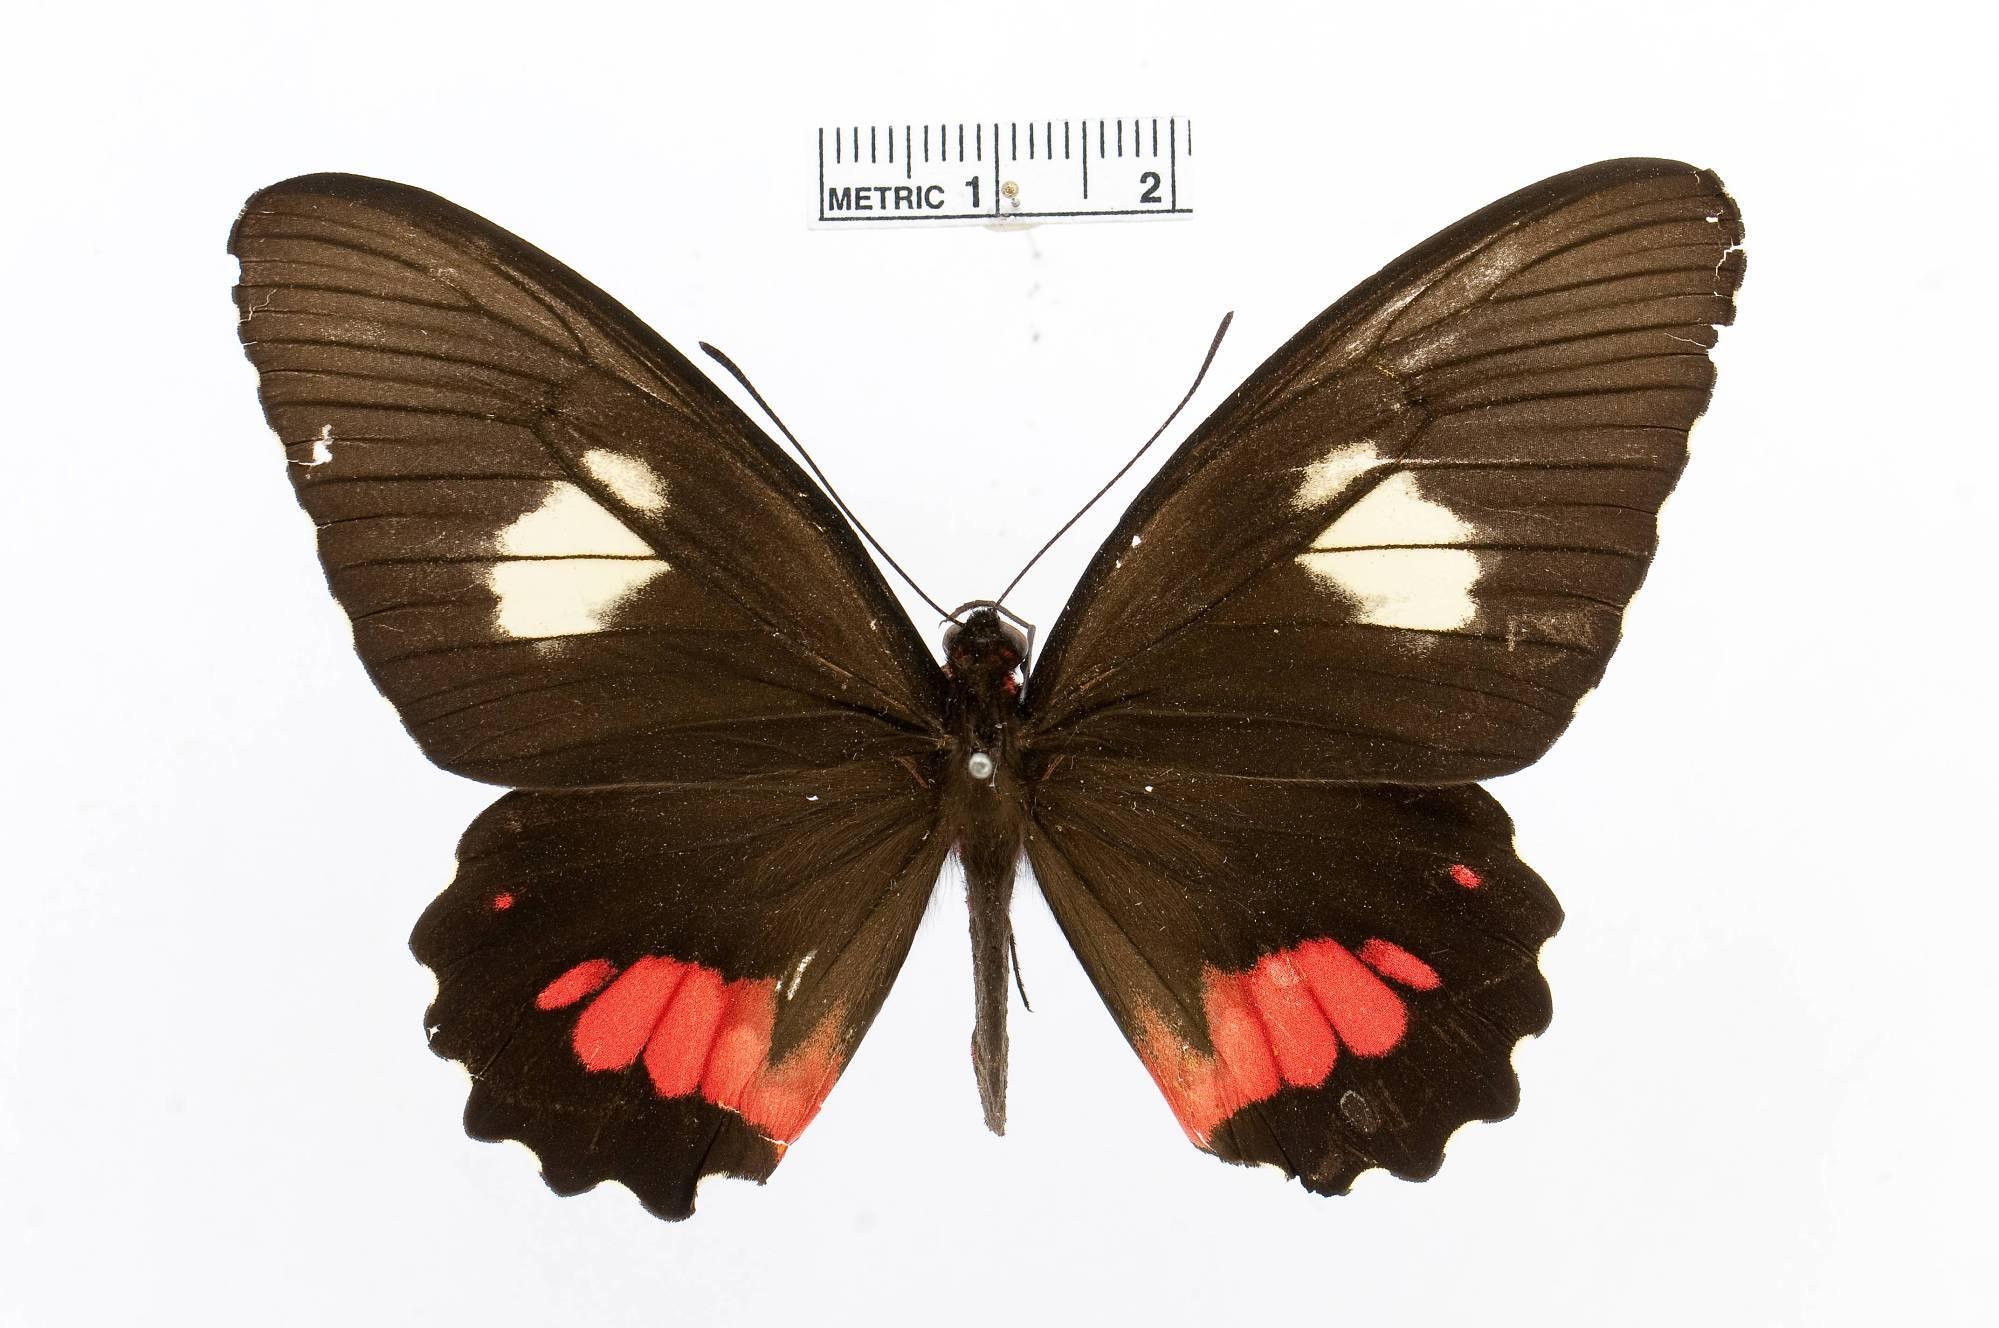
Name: Parides sesostris
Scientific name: Parides sesostris
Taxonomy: Animalia, Arthropoda, Insecta, Lepidoptera, Papilionidae, Papilioninae
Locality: Honduras, [Not Stated]
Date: [Not Stated]